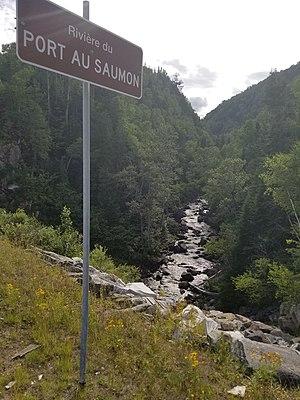
Vue vers l'amont du cours de la ""rivière du Port au Saumon"" à partir du pont de la route 138.
La Rivière du Port au Saumon est un affluent de la rive nord-ouest du fleuve Saint-Laurent, coulant dans la ville de La Malbaie, dans la municipalité régionale de comté de Charlevoix-Est, dans la région administrative de la Capitale-Nationale, au Québec, au Canada. Le cours de cette rivière se jette dans l'estuaire moyen du Saint-Laurent dans le hameau de Port-au-Saumon, au nord-est de la ville de La Malbaie.